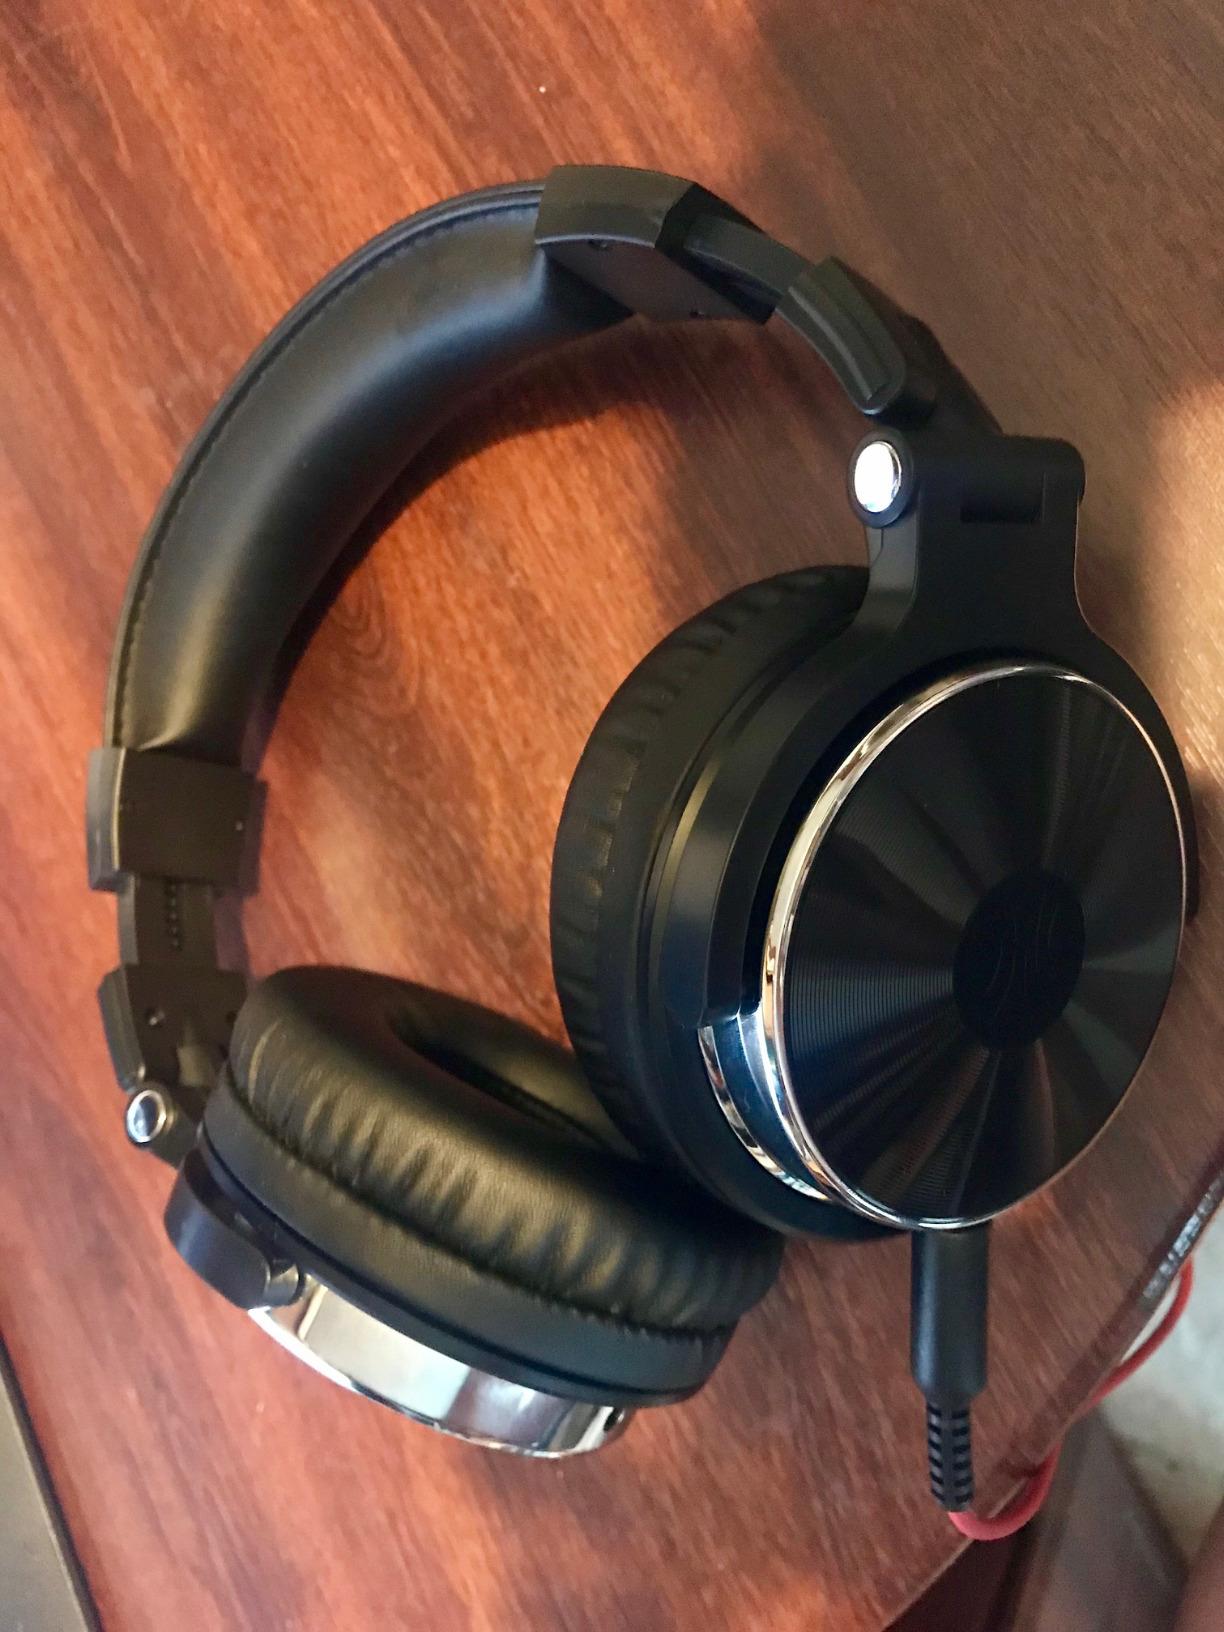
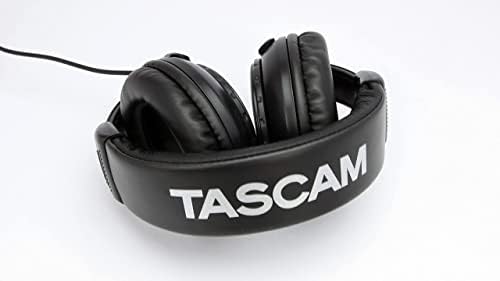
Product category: headphones
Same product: no